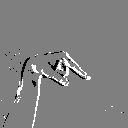
ASL letter: q